Sylt

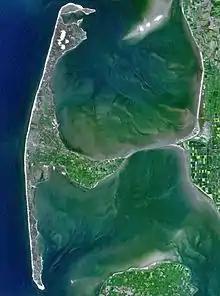
Satellite image of Sylt

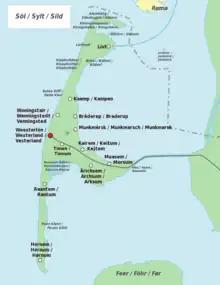
Map of Sylt (North Frisian, German and Danish place names)

With , Sylt is the fourth-largest German island and the largest German island in the North Sea. Sylt is located from off the mainland, to which it is connected by the Hindenburgdamm. Southeast of Sylt are the islands of Föhr and Amrum, to the north lies the Danish island of Rømø. The island of Sylt extends for in a north–south direction. At its northern point at Königshafen, it is only wide. Its greatest width, from the town of Westerland in the west to the eastern "Nössespitze" near Morsum, measures . On the western and northwestern shore, there is a sandy beach. To the east of Sylt, is the Wadden Sea, which belongs to the Schleswig-Holstein Wadden Sea National Park and mostly falls dry during low tide.